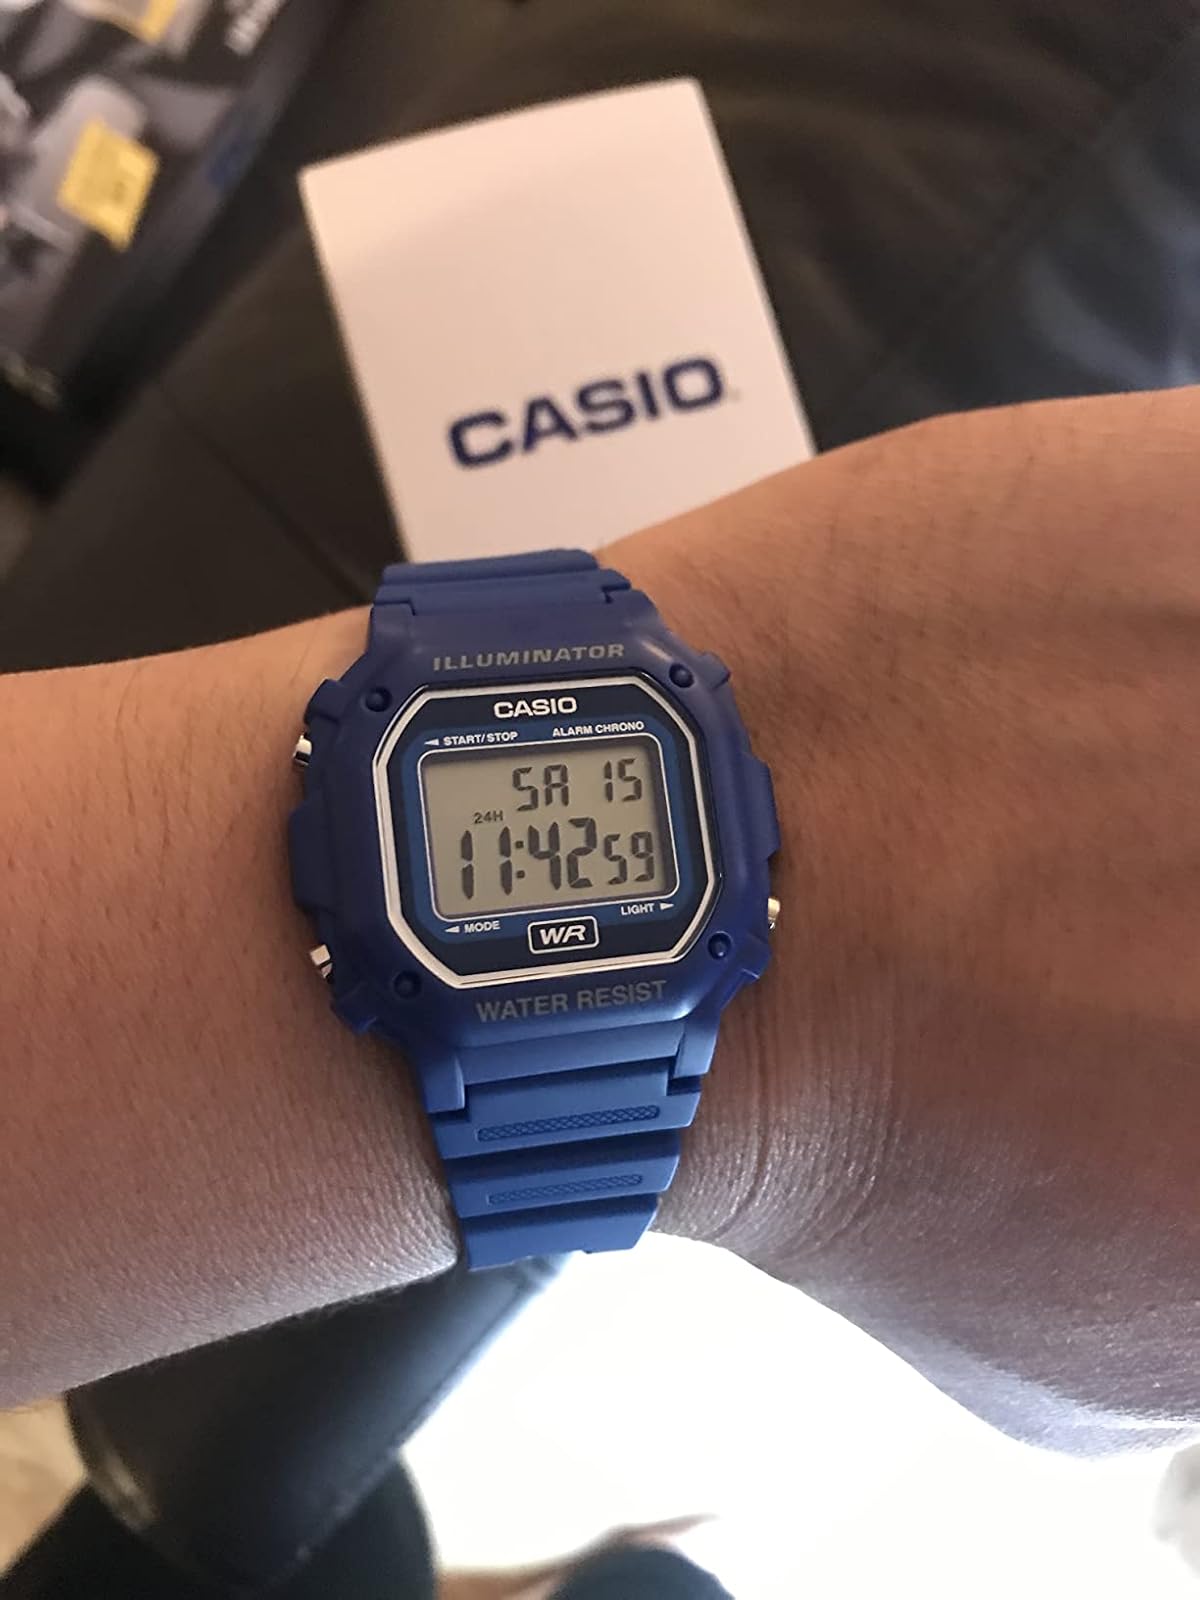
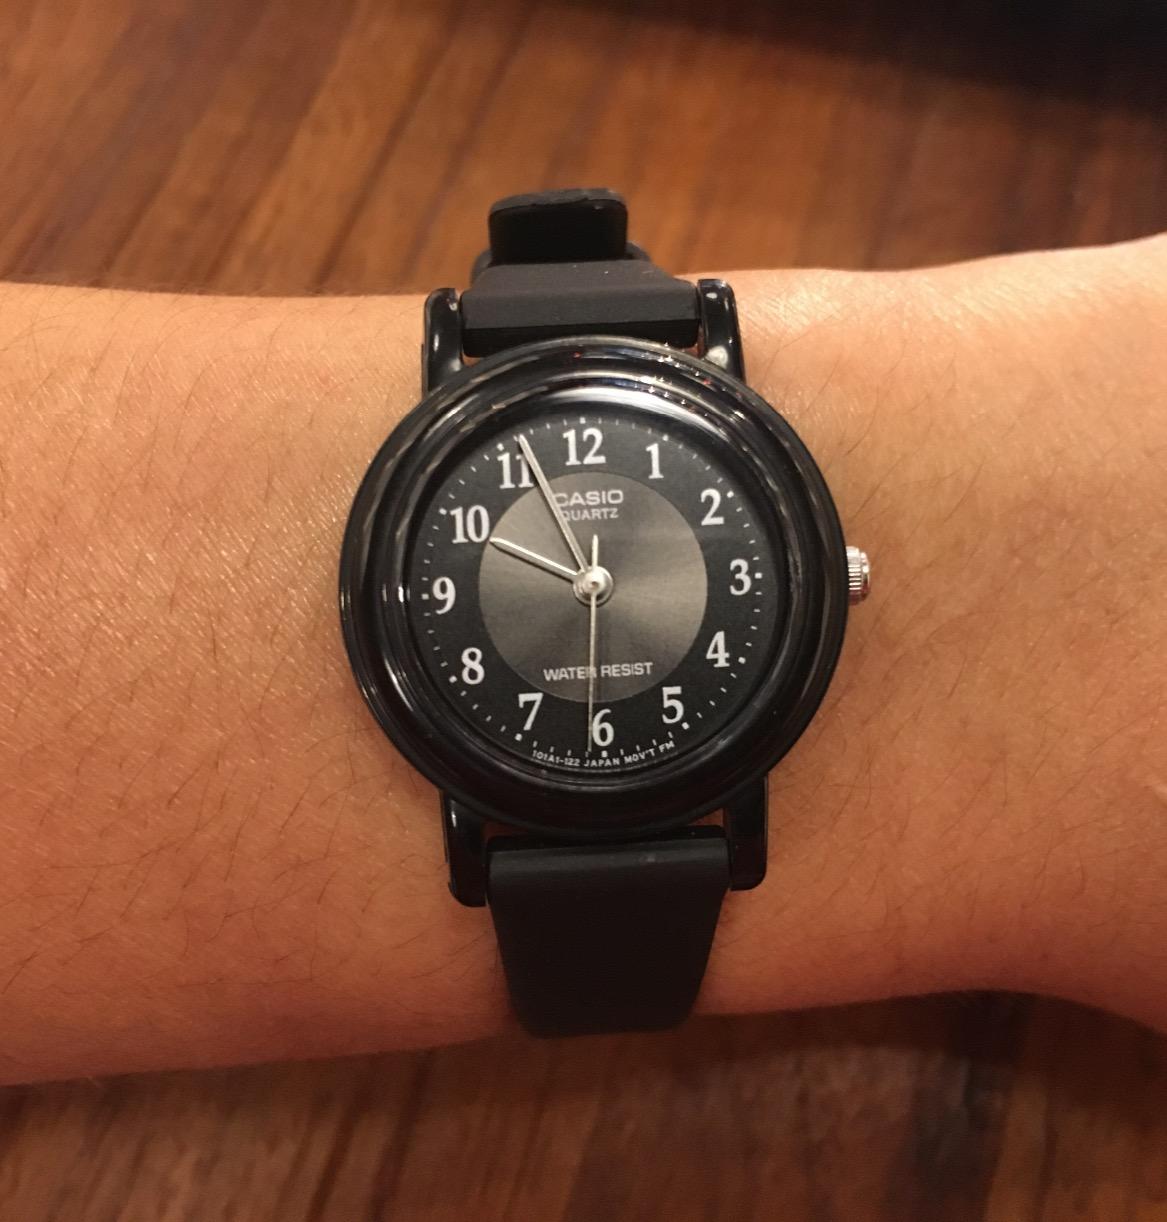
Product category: accessories_watch
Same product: no